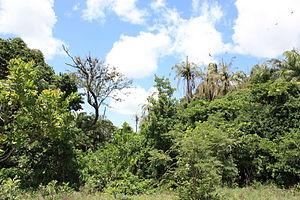
Cet article recense les zones humides du Burkina Faso concernées par la convention de Ramsar.